Janet Carr

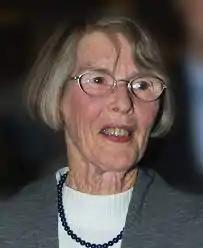
The photograph chosen to be used in an article summarizing Carr's work in "The Journal of Physiotherapy"

Janet Howard Carr (22 May 1933 – 4 November 2014) was an Australian physiotherapist and academic whose research focused on stroke rehabilitation. She was a professor at the University of Sydney and published numerous textbooks.